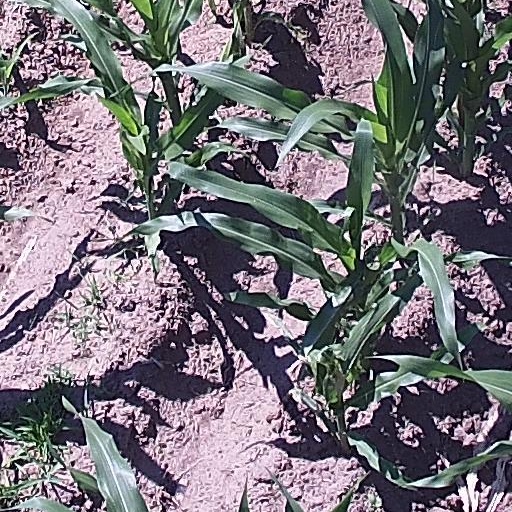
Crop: maize; corn